Joep van Lieshout

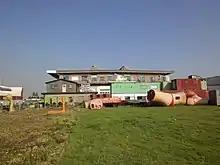
AVL-Ville, 2011

Many projects by Atelier Van Lieshout include livable "houses" each with their own "theme", such as the "Mobile Home for Kröller Müller" (1995), "Autocrat" (1997), Dynamo (2010) or Drop Hammer House (2018), with special functions and the according materials and furniture elements.